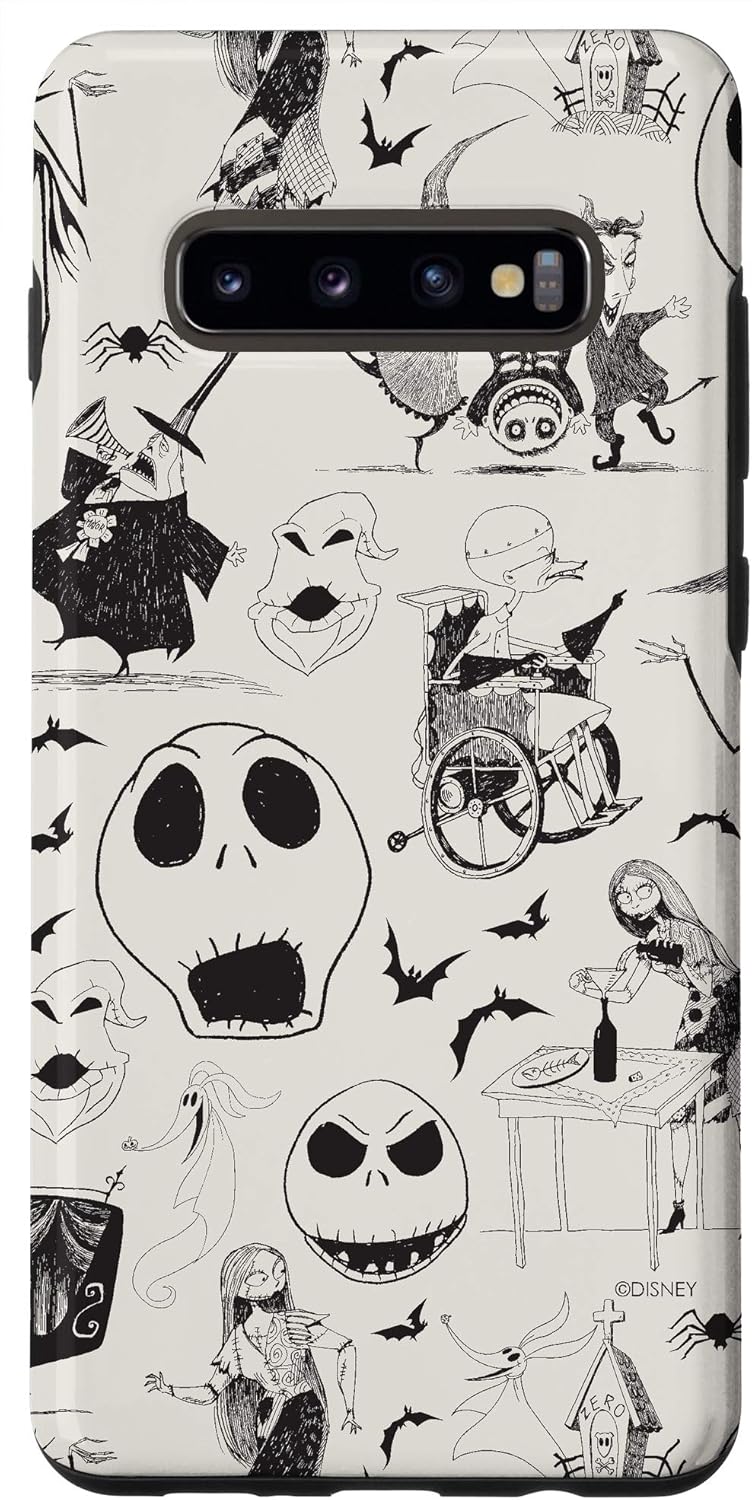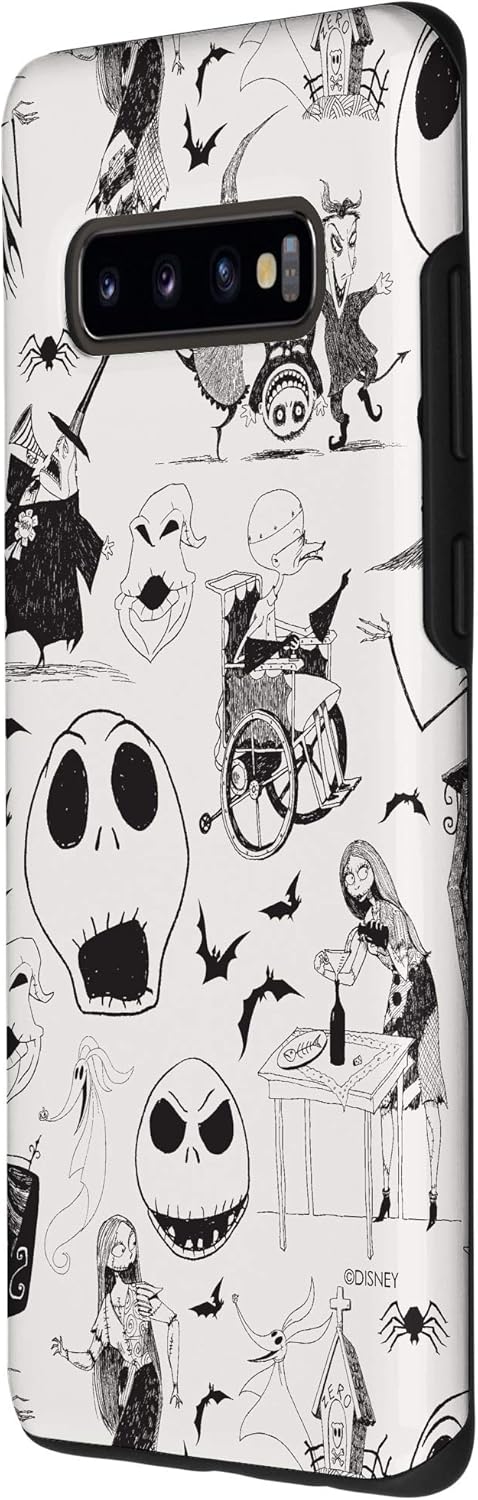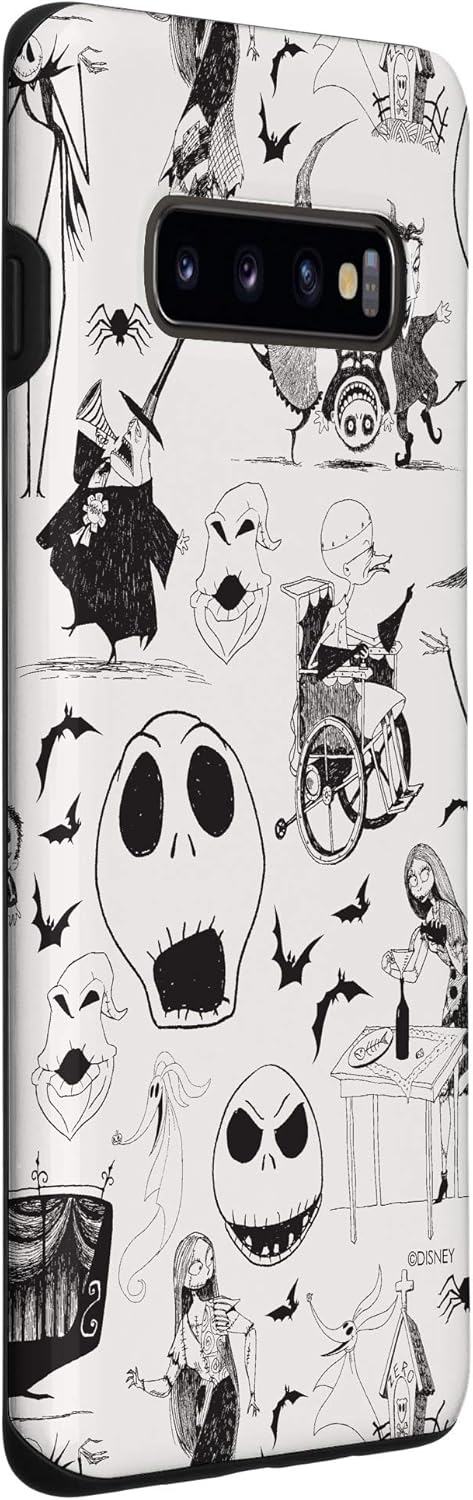
Galaxy S10+ Tim Burton's The Nightmare Before Christmas Ink Print Case
Category: Cell Phones & Accessories
Your love for Tim Burton's The Nightmare Before Christmas will be loud and clear when you rock this stunning phone case featuring an all-over ink print of your friends from Halloween Town. Jack Skellington, Oogie Boogie, Sally, Lock, Shock and Barrel, Dr. Finkelstein and tons of spooky fun make a frightful appearance on this Nightmare Before Christmas phone case. It's available for the following iPhone and Samsung models: iPhone SE (2020), iPhone 7, iPhone 8, iPhone 11, iPhone 11 Pro, iPhone 11 Pro Max, iPhone X/XS, iPhone XS Max, iPhone XR, iPhone 7/8, iPhone 7 Plus/8 Plus, Galaxy S10, Galaxy S10+, Galaxy S10e, Galaxy S9, Galaxy S9+, Galaxy S8, Galaxy S8+.
Features: Official Disney Merchandise | The Nightmare Before Christmas Phone Case for iPhone and Samsung Galaxy; Oogie Boogie Phone Case; Disney Halloween Phone Case; Jack Skellington Phone Cover; Disney Case | Two-part protective case made from a premium scratch-resistant polycarbonate shell and shock absorbent TPU liner protects against drops | Printed in the USA | Easy installation